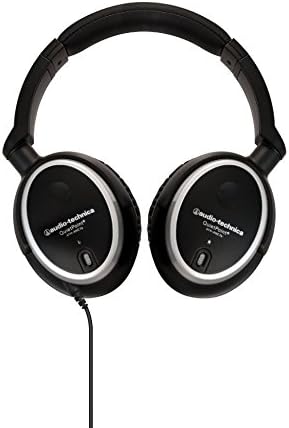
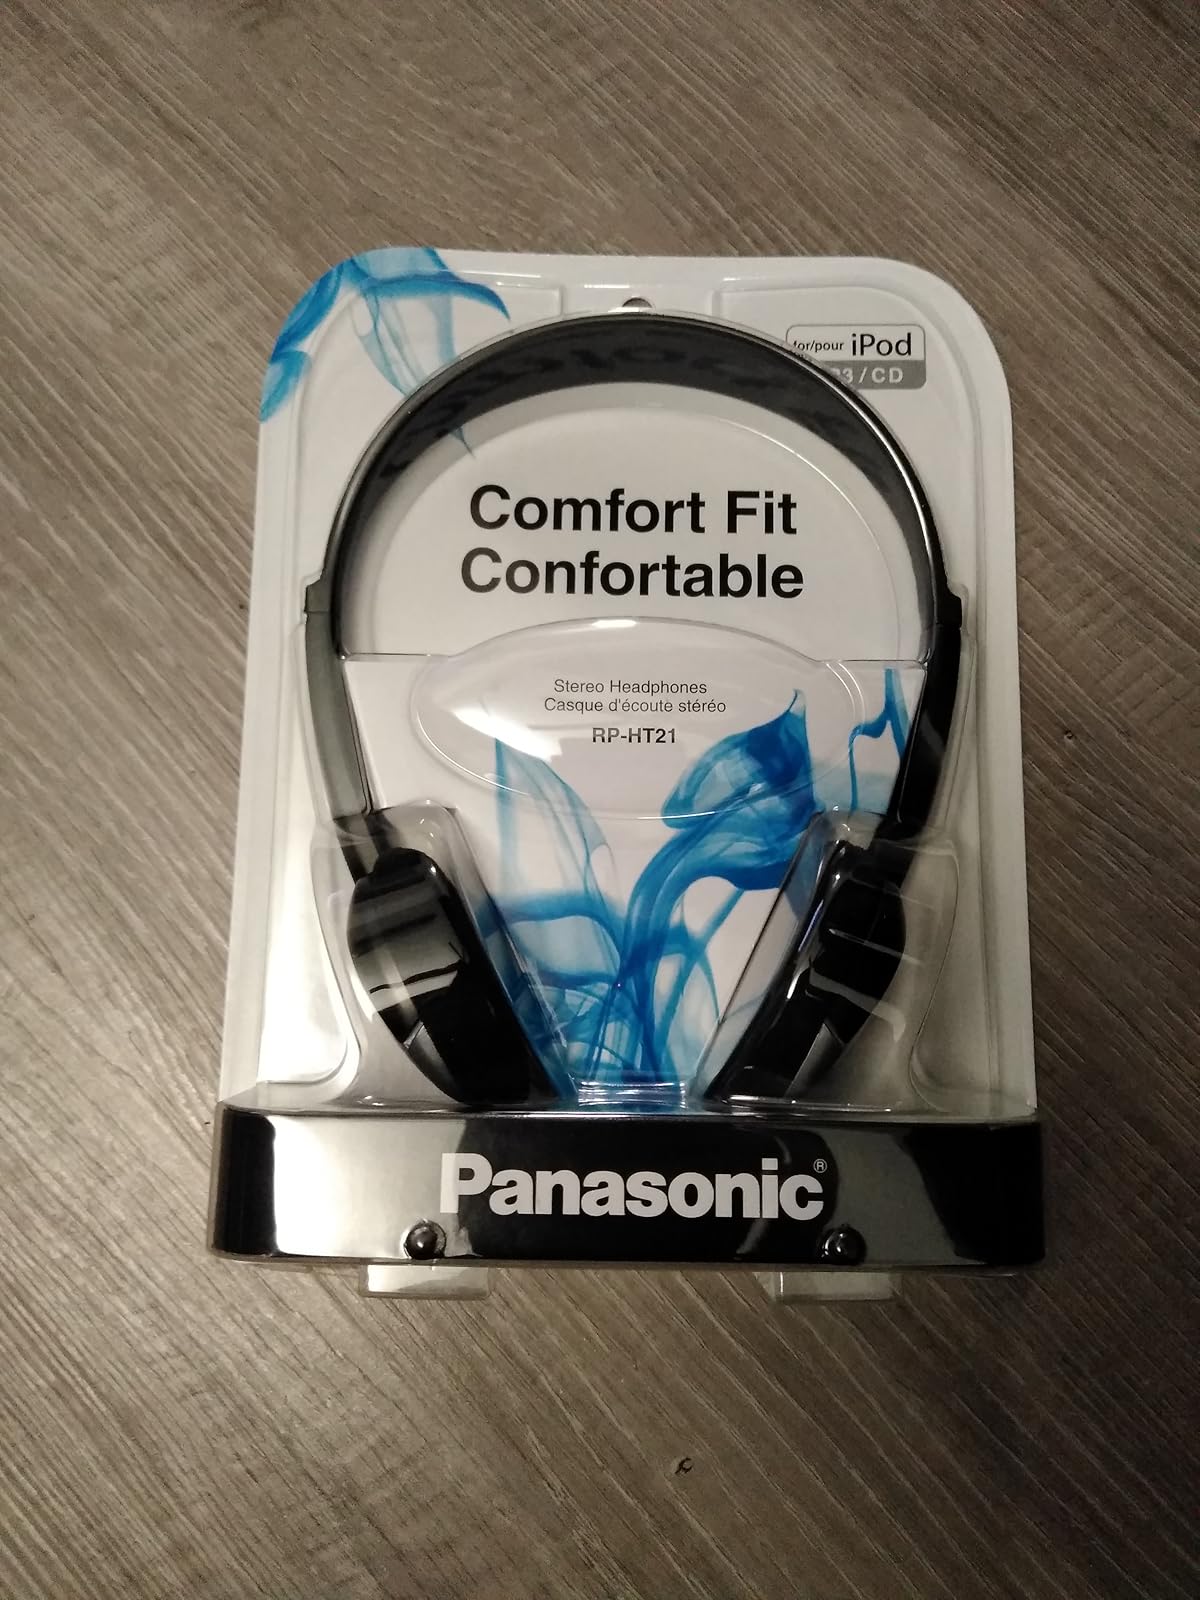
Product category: headphones
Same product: no